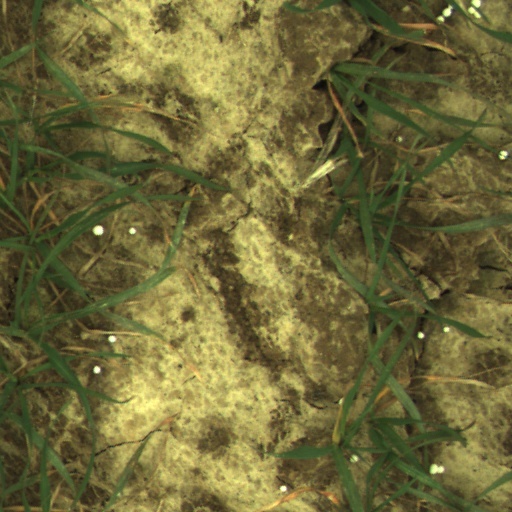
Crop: wheat